Cheadle Center for Biodiversity and Ecological Restoration

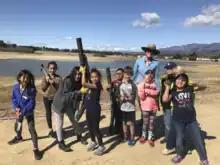
Kids in Nature (KIN) is a K-12 education program run by CCBER .

CCBER is funded through grants for scientific research and restoration from institutions like the National Science Foundation and Museum and Library Services, and agencies such as CalTrans and U.S. Fish and Wildlife. CCBER is a non-profit and relies largely on donations and grants to do program work. A grant awarded in 2013 by the Institute of Museum and Library Services (IMLS), will allow CCBER to digitize around 70,000 of the specimens in their Natural History collection.